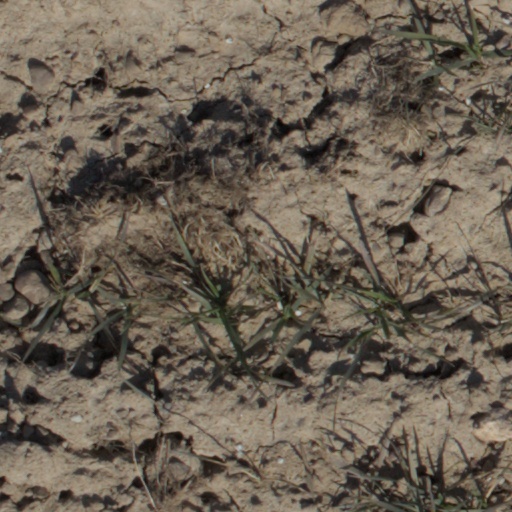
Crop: wheat